Myus

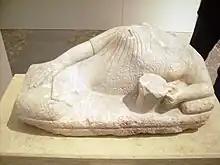
Ancient Greek votive offering to Apollo with dedicatory inscription in boustrophedon text, Myus, mid sixth century BC, Altes Museum, Berlin

As to the reason for the wait, it seems that there was no Smyrna to be admitted. The Anatolian speakers making a play to restore their predominance recreated the kingdom of Lydia wresting control of it from the previous Greek-related dynasty. This Lydia took Caria under its wing. Over a period of about 88 years from 688 BC to 600 BC they incorporated Ionia city by city, which resisted. If the Lydian kings found resistance they resorted to treaties. Smyrna defeated the first king, Gyges of Lydia. He was killed in battle against the Cimmerians, an early Iranian people who occupied the region for a time. They held and kept Mount Mykale. The Ionians were glad to play them off against the Lydians to achieve quasi-independence.